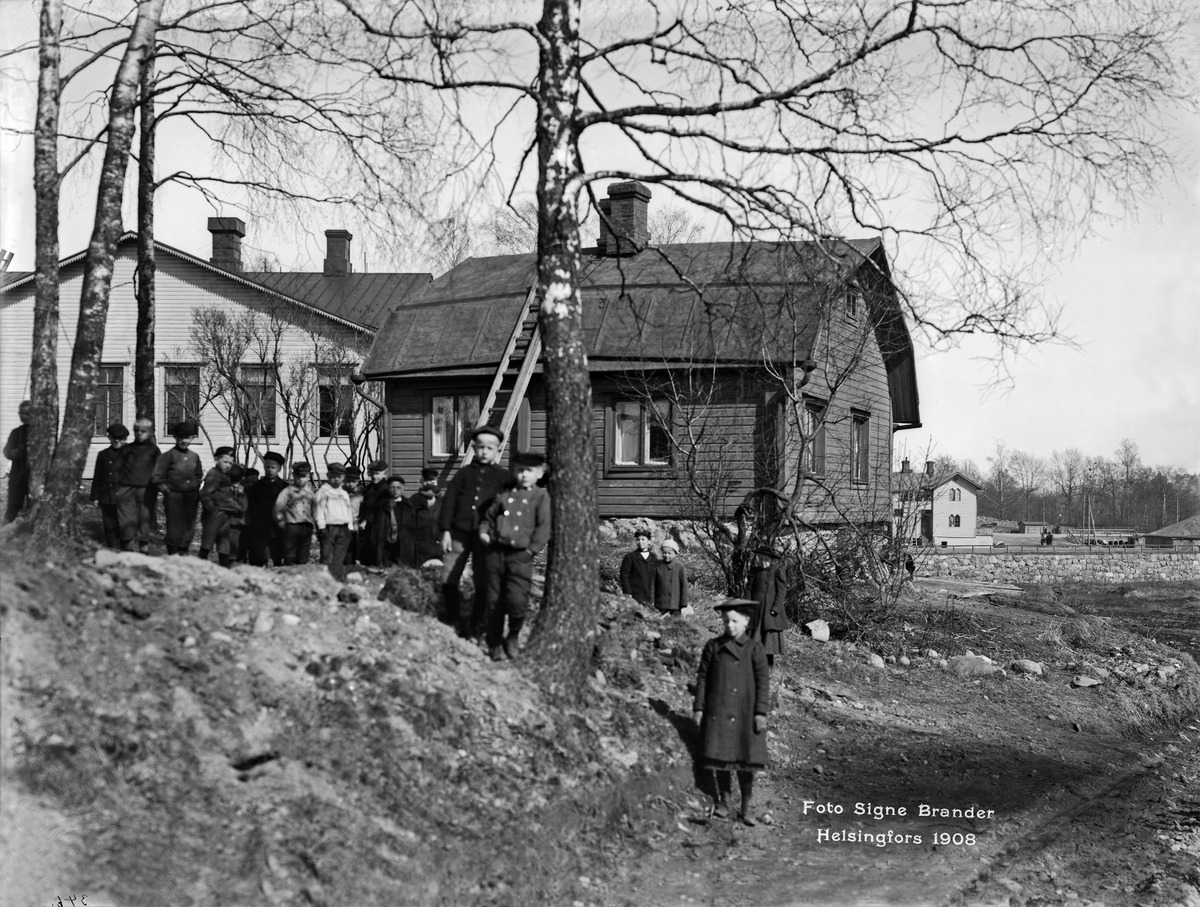
Koululaisia Tunturilaakson kansakoulun pihalla  (Dagmarinkatu 1-3 , Museon puisto)
sisällön kuvaus: Koululaisia Tunturilaakson kansakoulun pihalla  (Dagmarinkatu 1-3 , Museon puisto) mustavalkoinen
Kuvaaja: Brander, Signe, valokuvaaja
Ajankohta: kuvausaika 1908
Paikka: Suomi, Uusimaa, Helsinki, Töölö Helsinki, Etu-Töölö Helsinki, Dagmarinkatu 1-3, Museon puisto
Aiheet: Tunturilaakson kansakoulu, koulut kansakoulut, puurakennukset, oppilaat, lapset